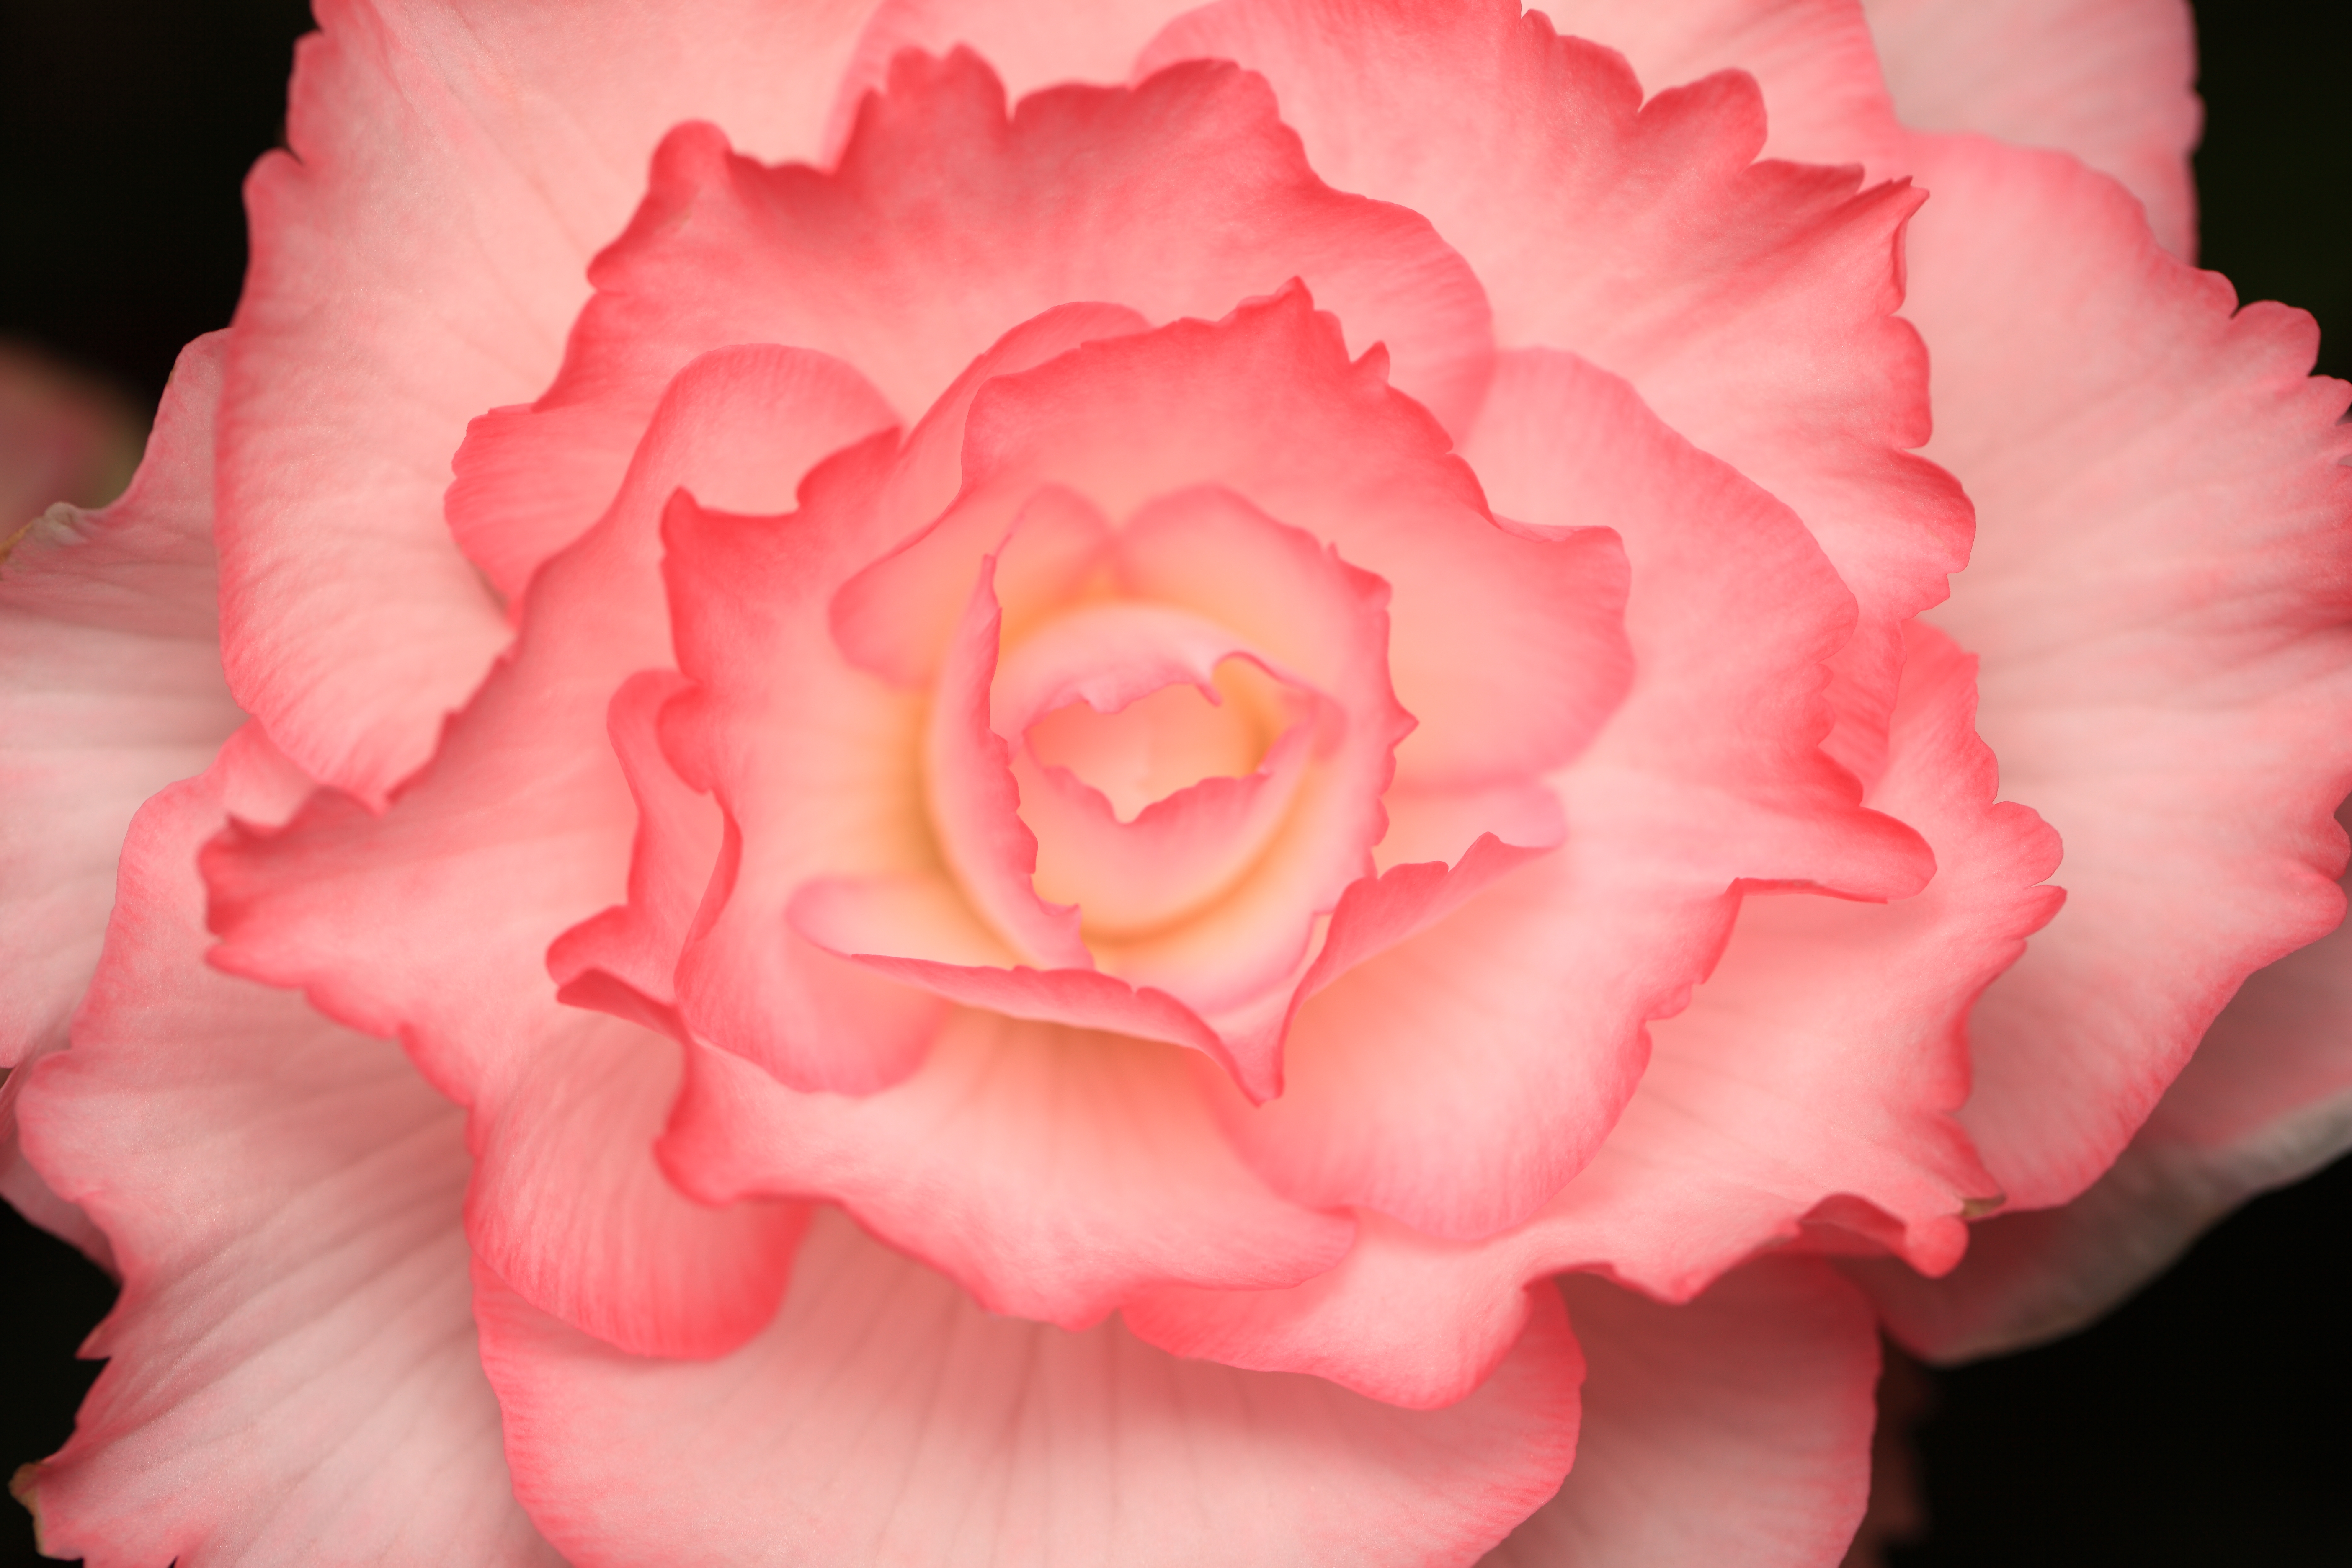
blossom, plant, flower, petal, rose, high, pink, tokyo, 5d, hires, begonias, tuberous, markii, hi, res, resolution, begonia, jindaishokubutsukouen, choufu, tuberhybrida, floribunda, macro photography, flowering plant, garden roses, rose family, land plant, rosa centifolia